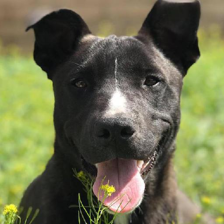
Label: animals